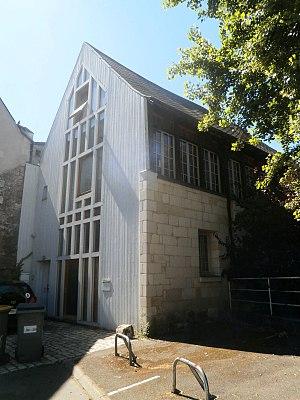
Ancienne salle du jeu de Paume
Ce tableau présente la liste de tous les monuments historiques classés ou inscrits dans la ville de Tours, Indre-et-Loire, en France.
Le jeu de paume est un sport, pratiqué depuis plusieurs millénaires. Initialement joué à main nue ou gantée de cuir, il est ensuite devenu un sport de raquettes. Il est l'ancêtre direct de la pelote basque, de la pelote valencienne, de la balle pelote, du jeu de balle au tambourin, du tennis et plus généralement de tous les sports de raquette. Un joueur de paume est un paumier ou paumiste. Dans les jeux de paume, on trouve deux disciplines : la courte paume qui se joue en salle avec une galerie et la longue paume qui se joue en extérieur. Cet article porte sur la courte paume.